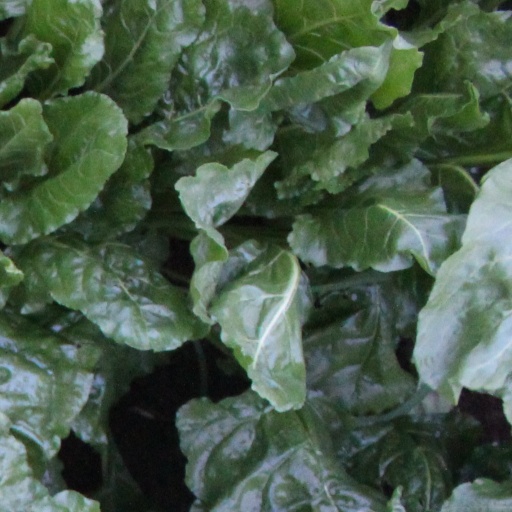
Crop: sugar beet